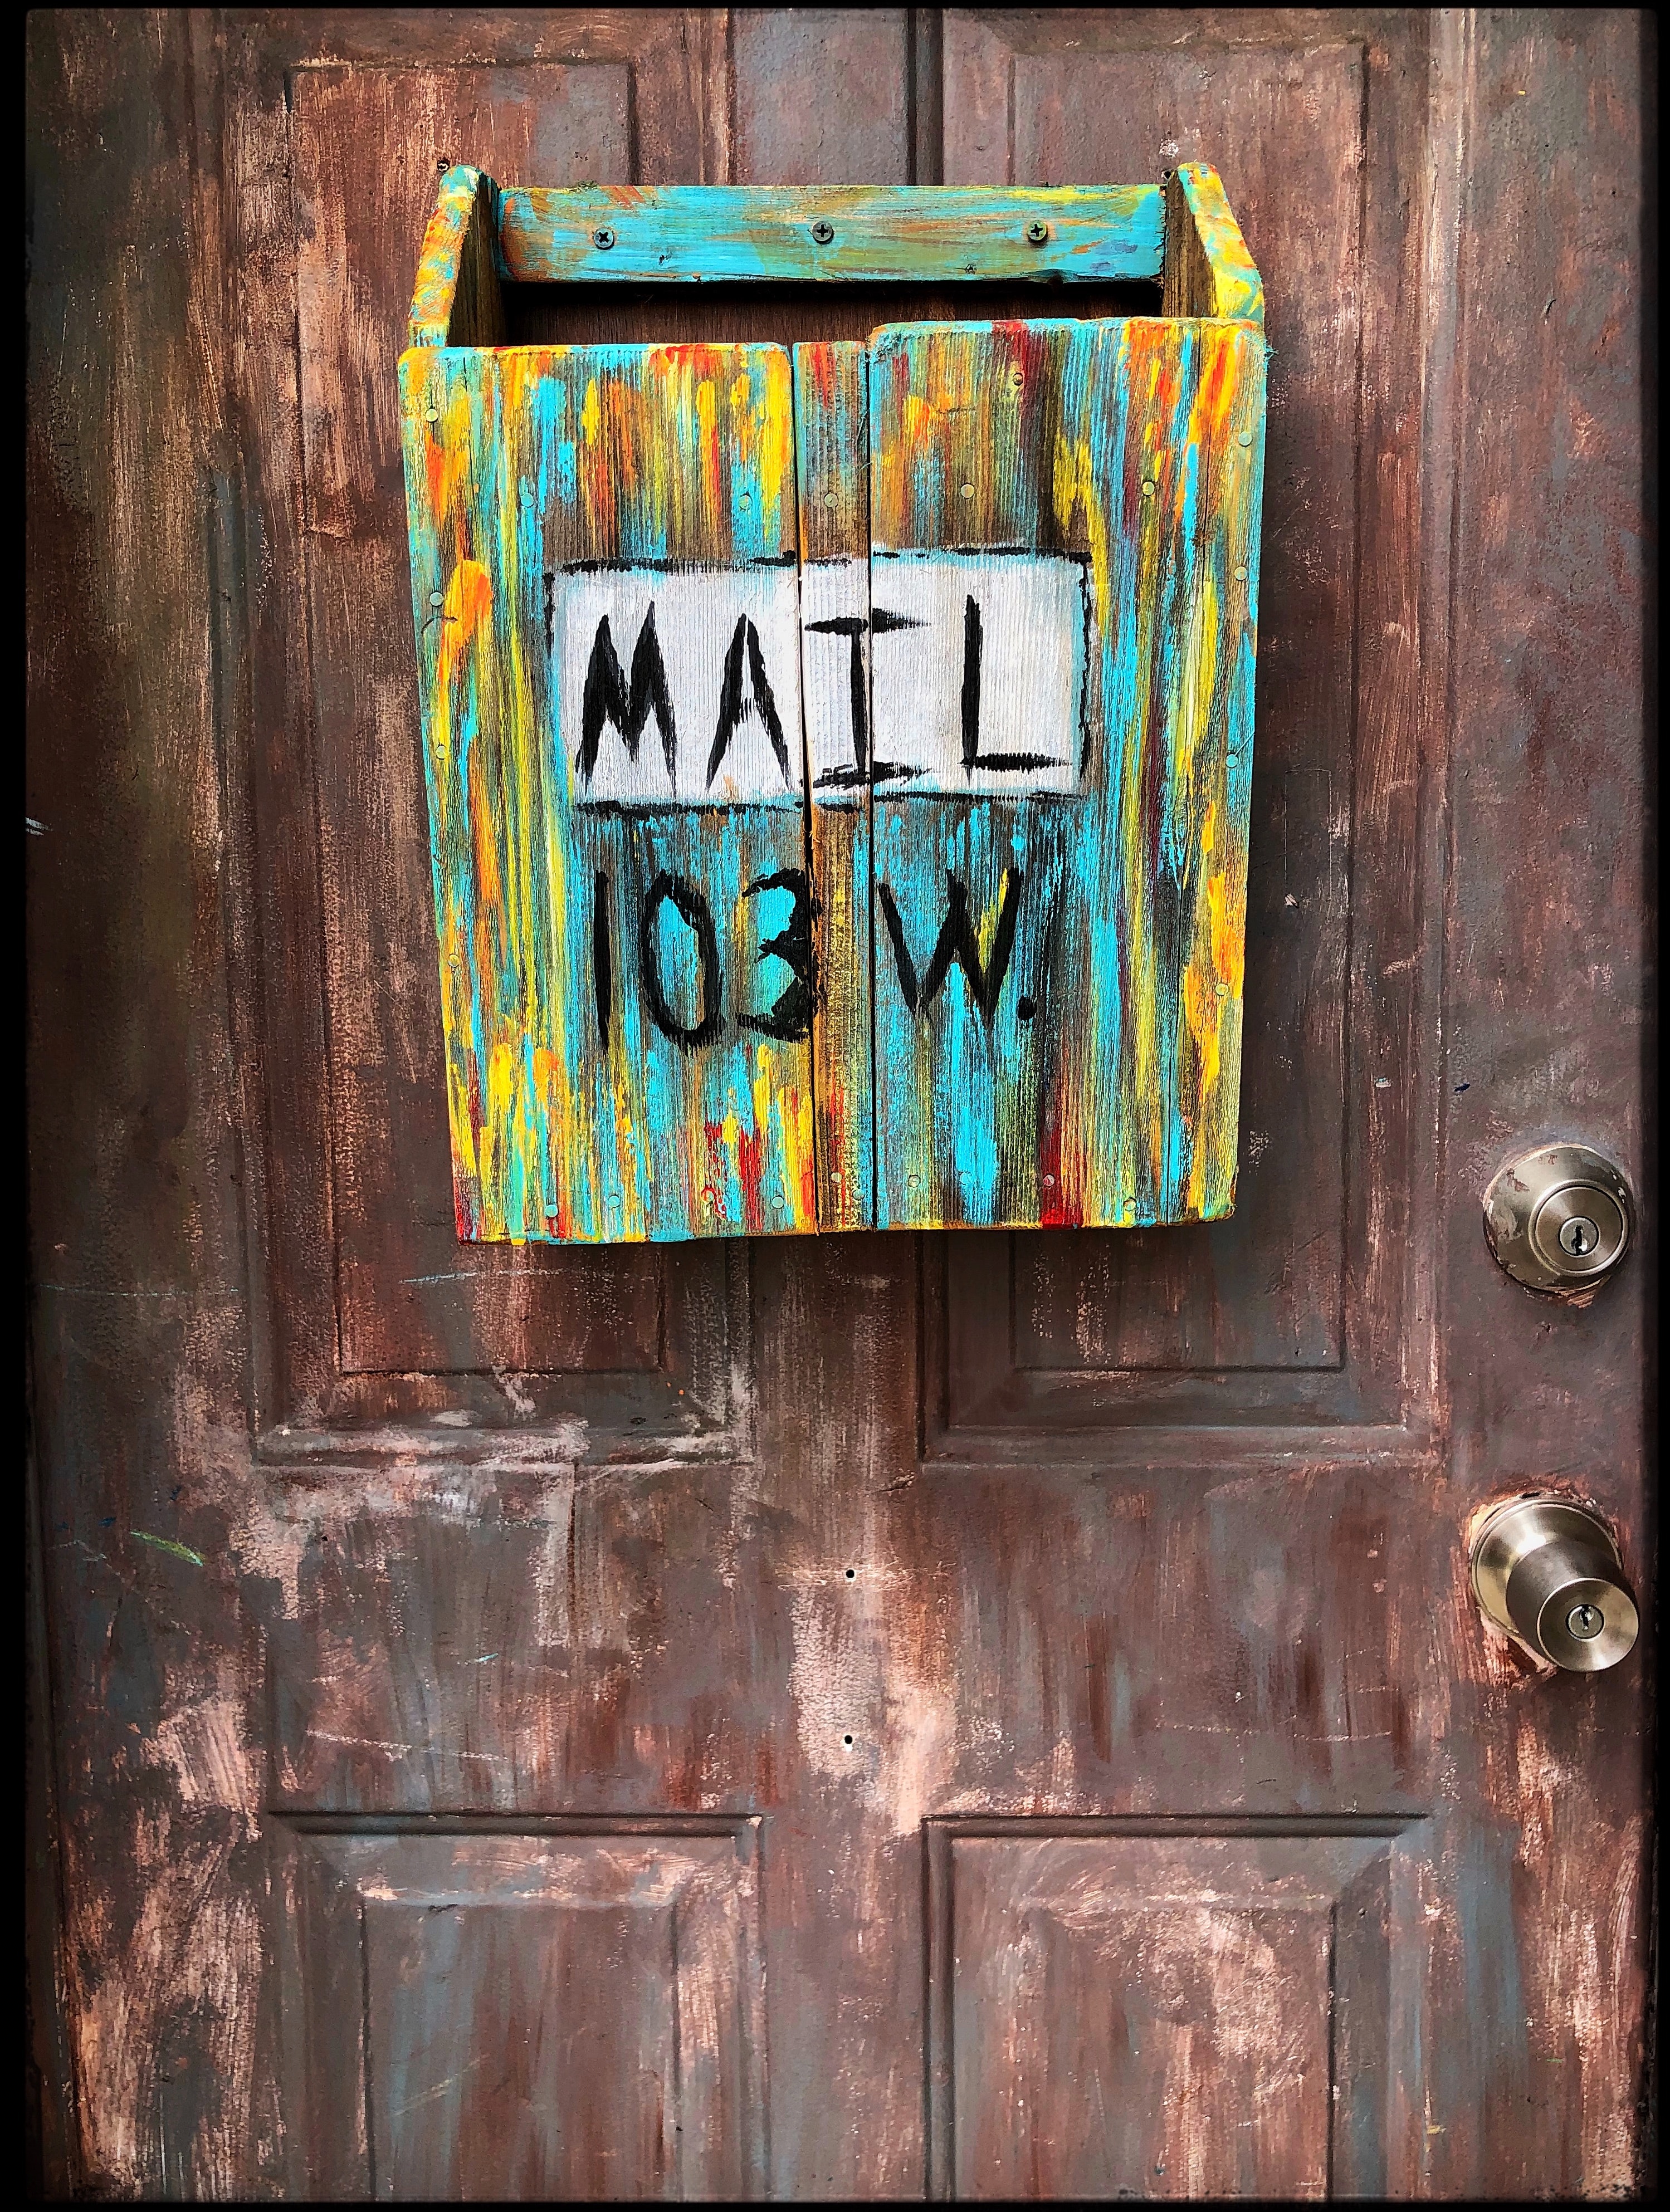
turquoise, text, font, modern art, art, visual arts, graphic design, wood, paint, graphics, painting, rectangle, illustration